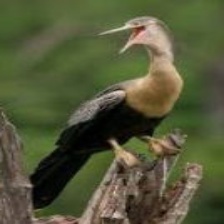
Species: DOUBLE BRESTED CORMARANT
Scientific name: PHALACROCORAX AURITUS